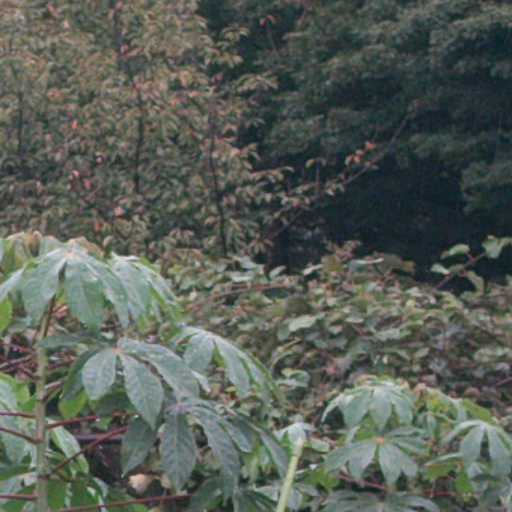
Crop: cassava